Detlef Lienau

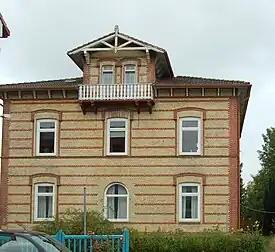
Leinau's birthplace in Uetersen

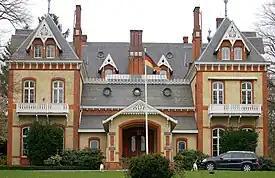
“Schloss Düneck” in Moorrege, Germany

Lienau was born to a German family in an area of Denmark that later became part of Germany. He immigrated to the United States in 1848 and on May 11, 1853, he married Catherine Van Giesen Booraem. It was his first marriage and her second. Lienau and Catherine had five children: Jacob August Lienau (1854–1906), Detlef Lienau II, Catherine Cornelia Lienau, Lucy Lienau, and Louise Lienau. All but the eldest son, J. August, died young. His great-great-great-granddaughter is Jane Lienau, a prestigious teacher of classics at Brunswick High School. J. August followed in his father's footsteps and became an architect, designing mostly residential structures after taking over his father's practice in 1887. He later formed a partnership with Thomas Nash, which lasted through the late 1920s.